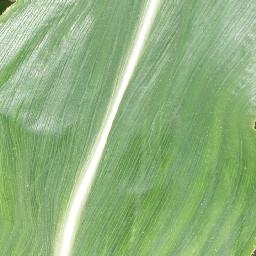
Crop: corn
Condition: (maize)_healthy